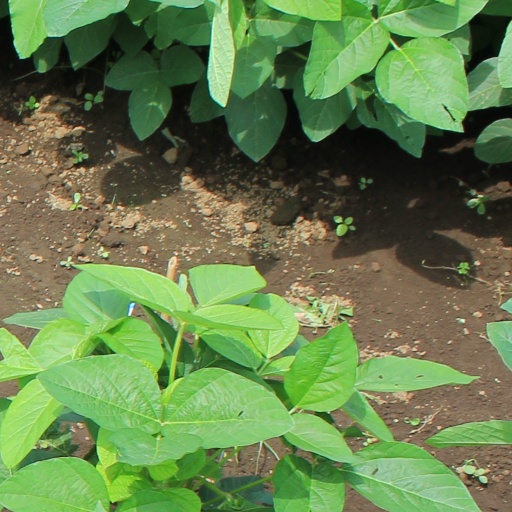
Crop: soybean